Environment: real
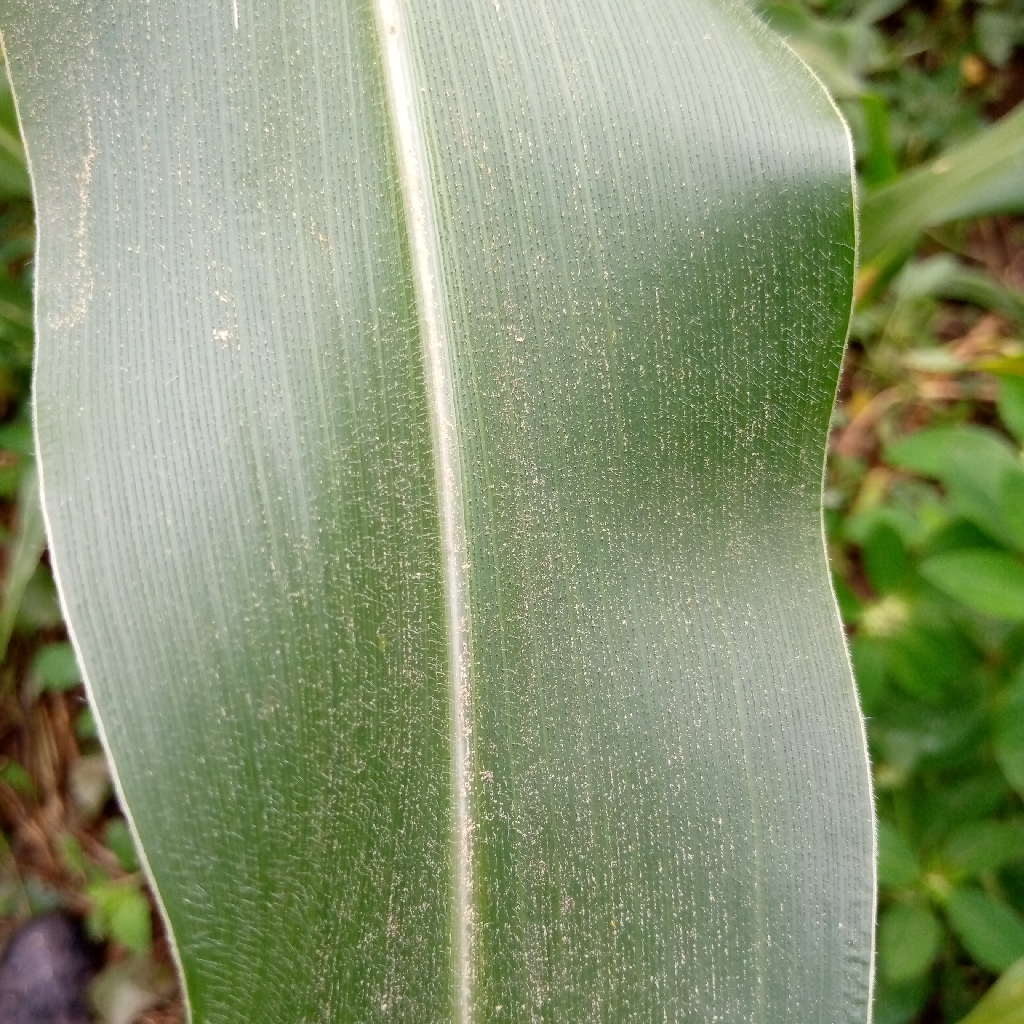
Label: healthy